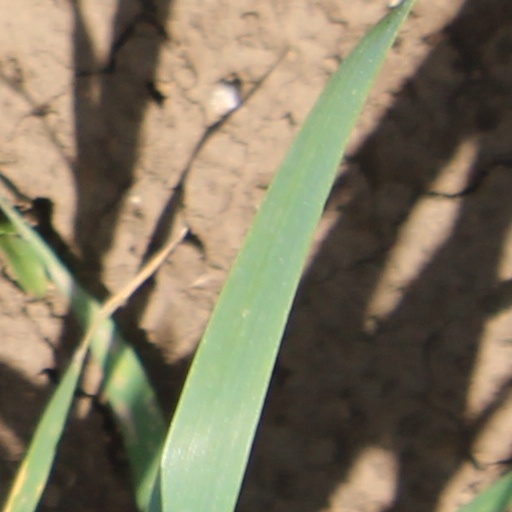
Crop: wheat